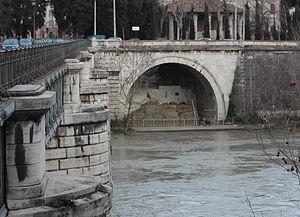
La Cloaca Maxima est un long canal, principal égout collecteur de la Rome antique. Il combine trois fonctions : la récupération des eaux de pluie, l'évacuation des eaux usées et l'assainissement des marécages qui occupaient dans les premiers temps de Rome la dépression située entre le Quirinal, l'Esquilin et le Tibre. C'est le plus ancien système de drainage encore en usage aujourd'hui puisque les conduits antiques servent encore à évacuer les eaux de pluie et les débris du Foro Romano, du Velabro et du Foro Boario.